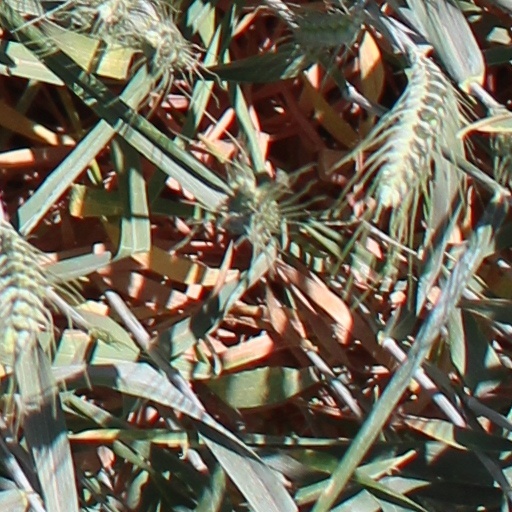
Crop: wheat